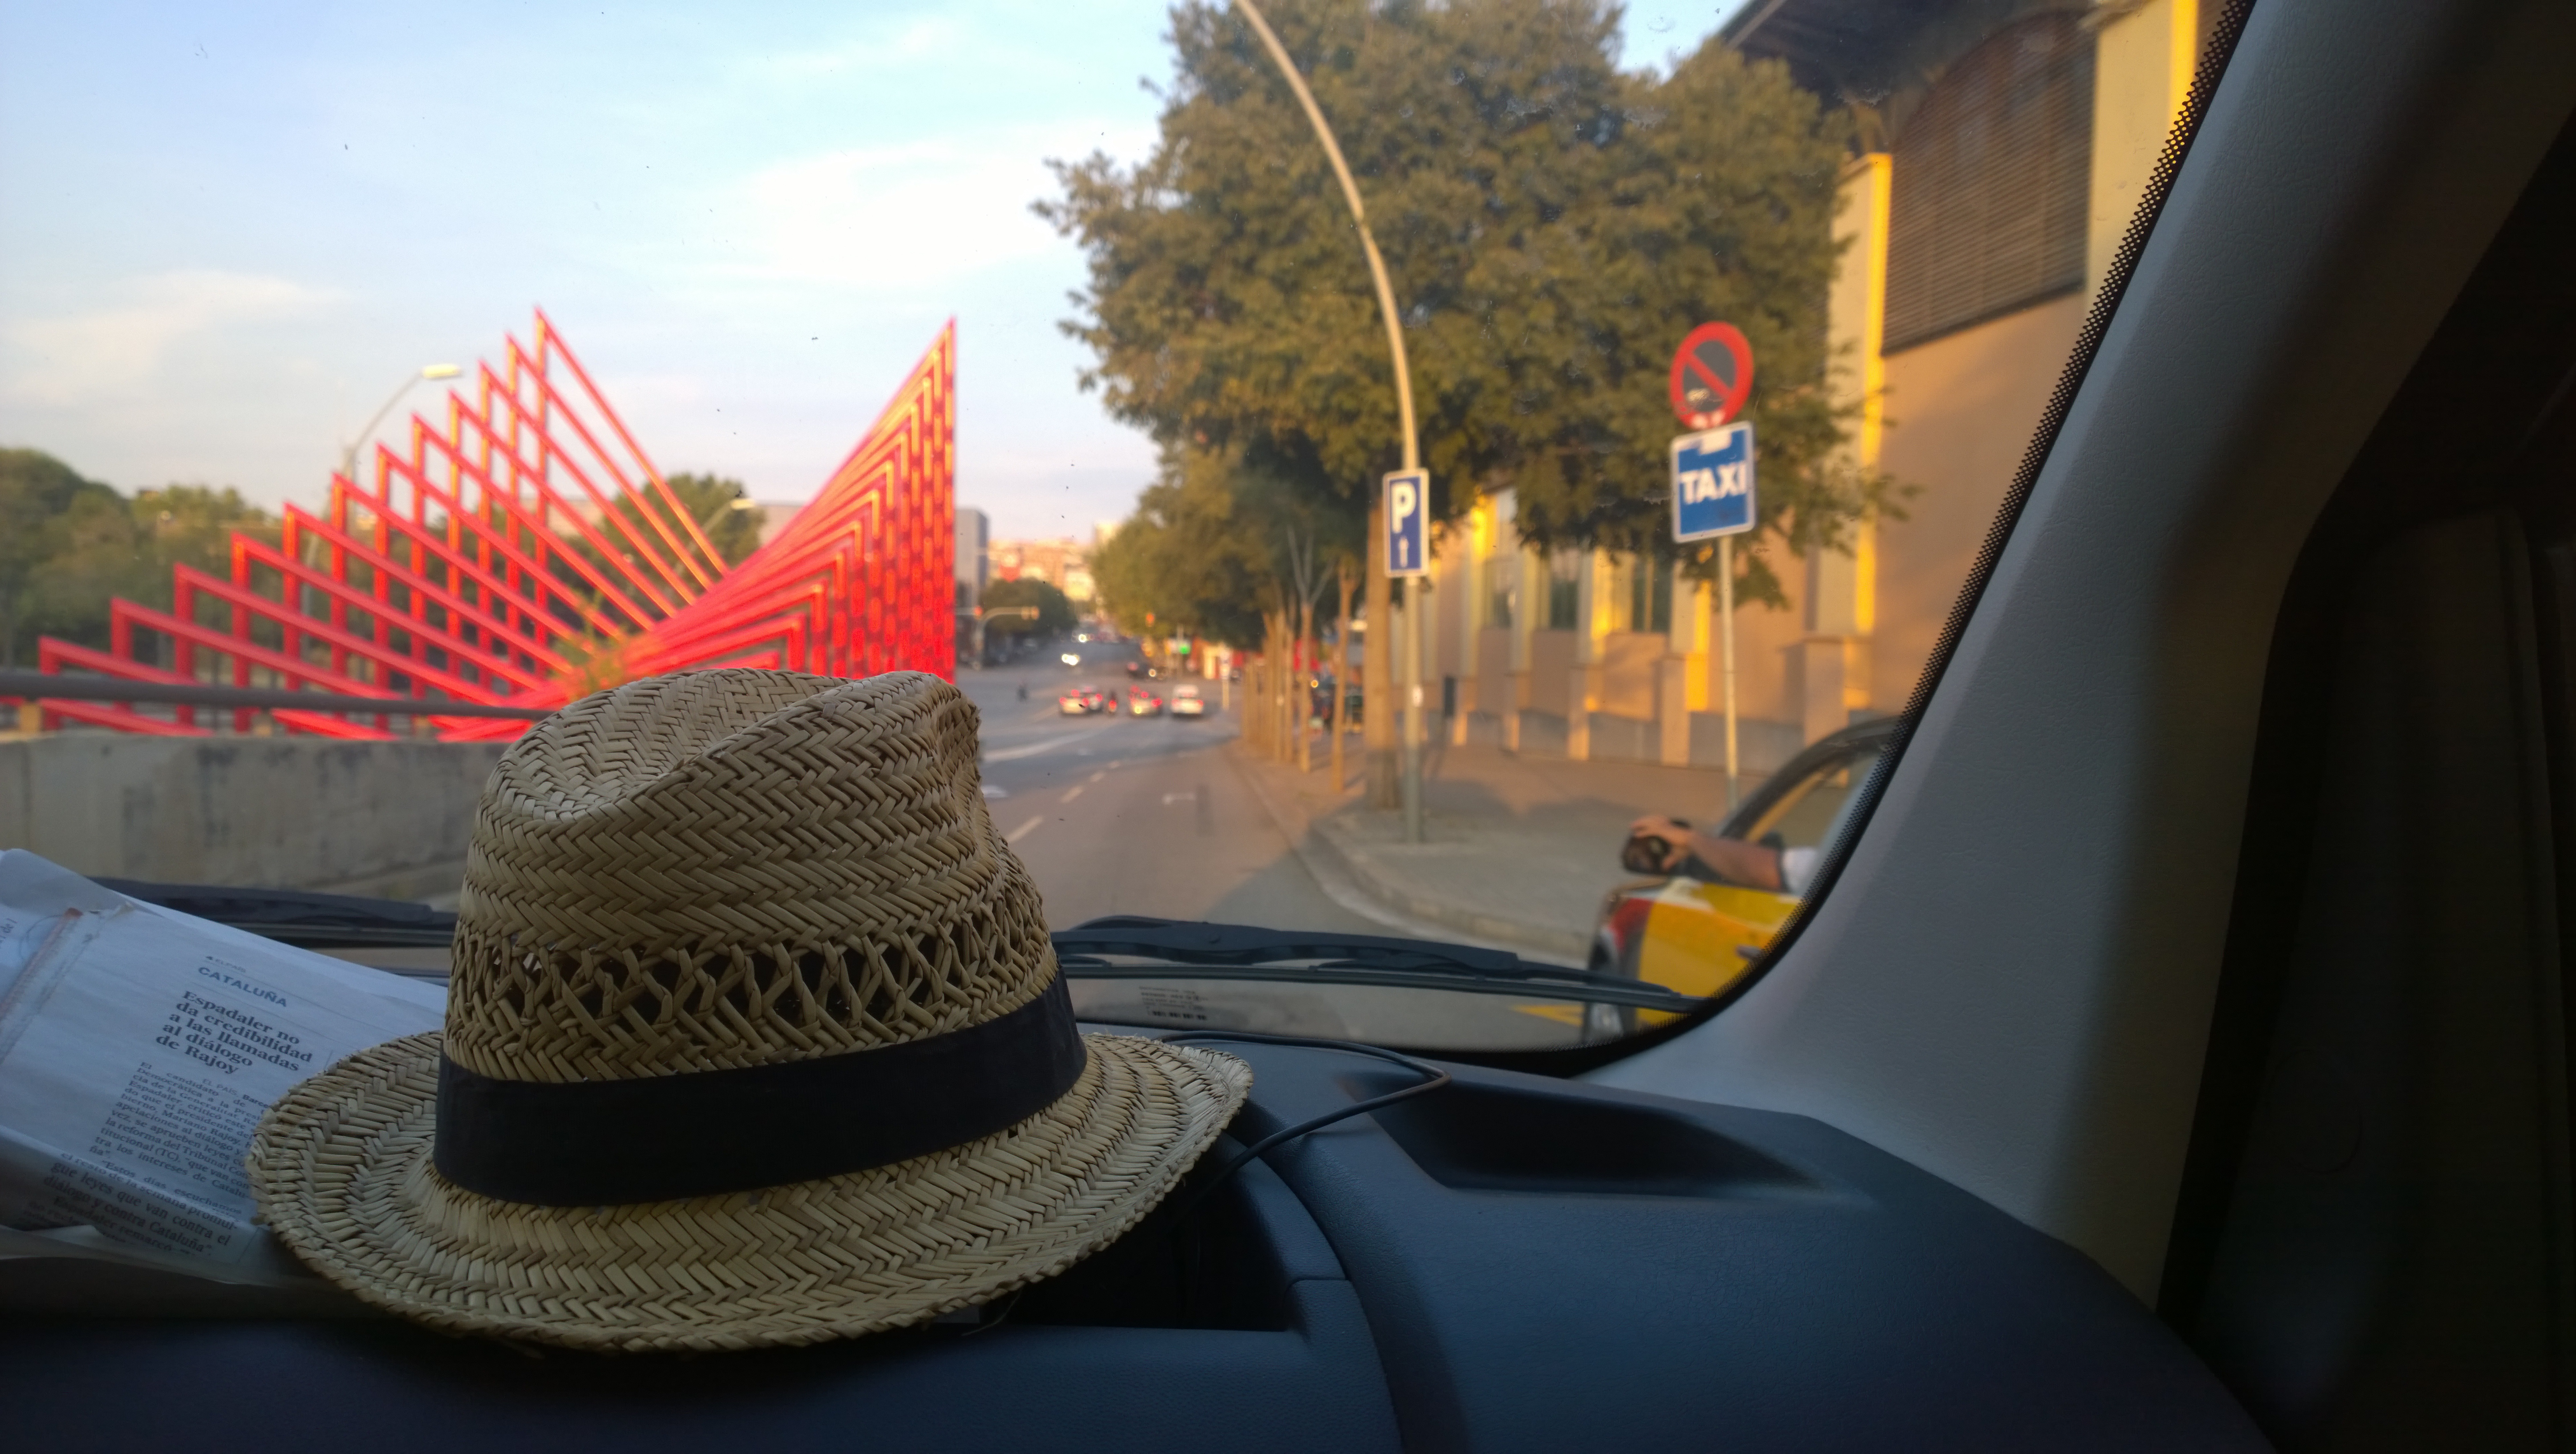
color